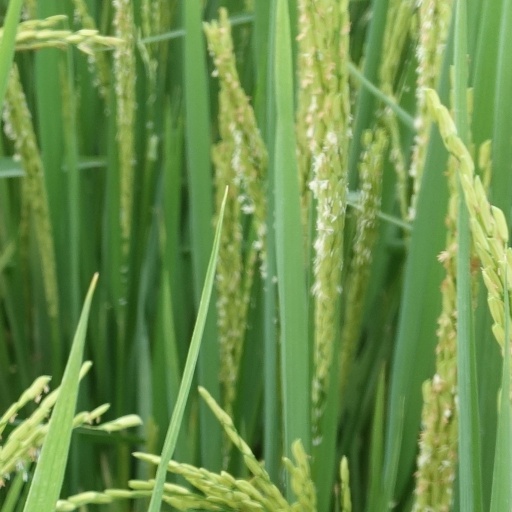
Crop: rice